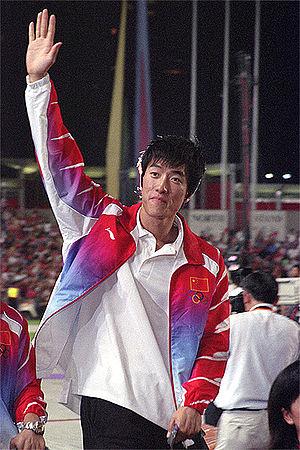
L'épreuve du 110 mètres haies aux Jeux olympiques de 2004 s'est déroulée du 24 au 27 août 2004 au Stade olympique d'Athènes, en Grèce. Elle est remportée par le Chinois Liu Xiang qui égale le record du monde du Britannique Colin Jackson en 12 s 91.
Liu Xiang, né le 13 juillet 1983 à Shanghai, est un athlète chinois, spécialiste du 110 mètres haies. Il est le précédent détenteur du record du monde de la discipline avec un temps de 12 s 88 établi à Lausanne, le 11 juillet 2006. Ce record a été battu le 12 juin 2008 par le cubain Dayron Robles.
Le 110 mètres haies, épreuve exclusivement masculine, figure au programme des Jeux olympiques depuis la première édition, en 1896 à Athènes.